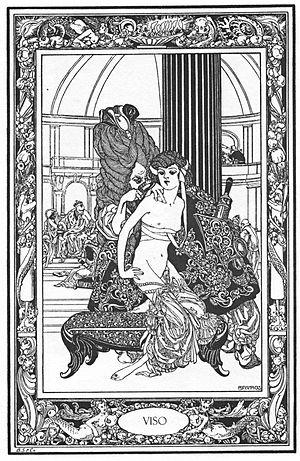
Le Pentamerone ou Le Conte des contes est un recueil de quarante-neuf contes populaires de Giambattista Basile, écrit en napolitain et publié de manière posthume à Naples en cinq volumes, de 1634 à 1636, sous le pseudonyme anagrammatique de Gian Alesio Abbattutis.